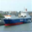
Label: ship